Mère (restaurateur)

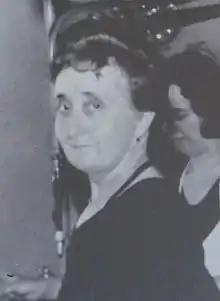
Woman

Mère Léa Bidaut was born in Creusot in 1908 and worked during her teens for wealthy families. She was a cook at a restaurant for four years before opening La Voûte in 1943 on the Rhône in Lyon's 2nd arrondissement. Her specialty was a sauerkraut with champagne, but when other restaurants in the area started to copy it, she took it off her menu and focussed on regional specialities such as tried tripe with chervil, pike quenelles, Lyons salad, baked cardoon with bone marrow, and bugnes. Her menu was not printed and changed daily. She retired at 74 and died in 1997. As of 2001 the restaurant is still in operation.